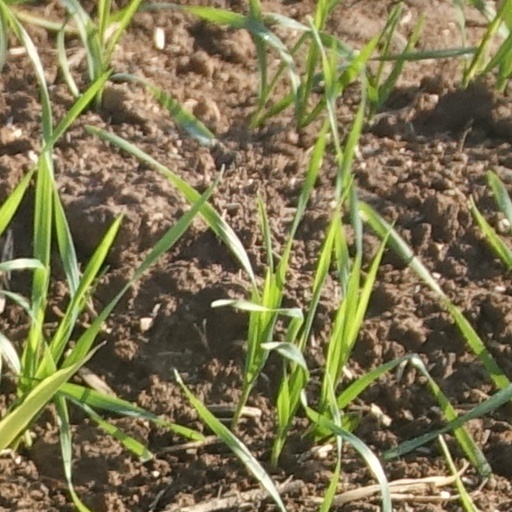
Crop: wheat